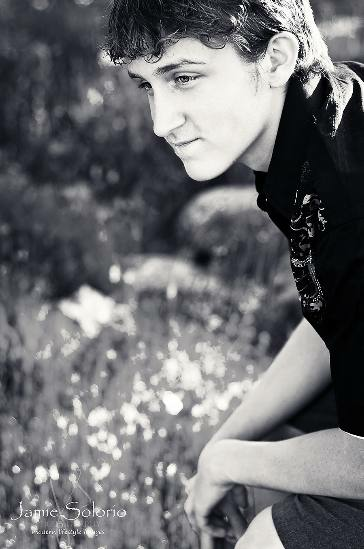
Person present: Yes